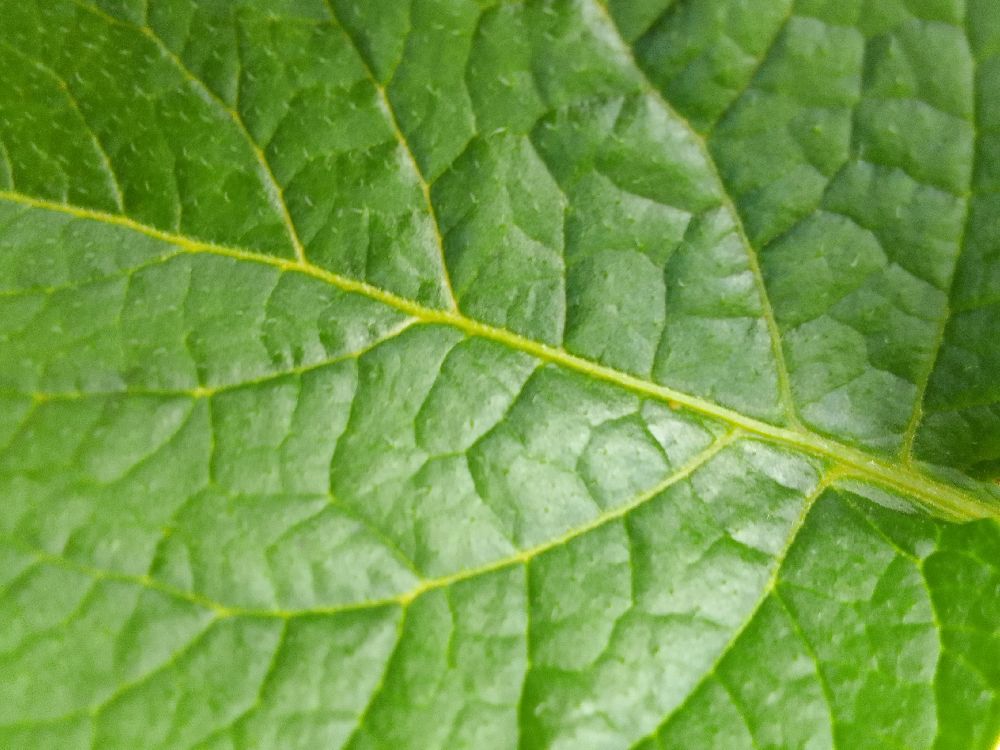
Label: Healthy